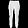
Label: Trouser